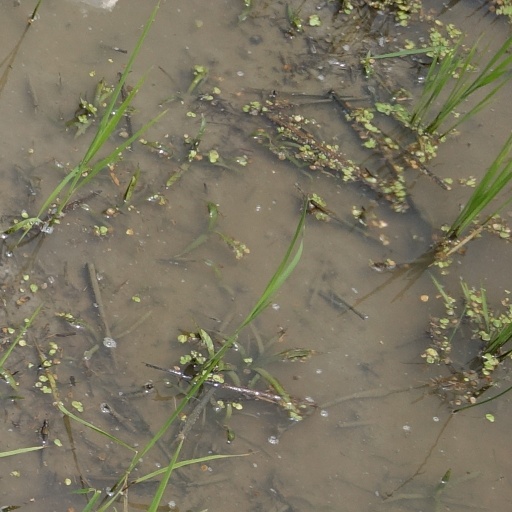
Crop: rice